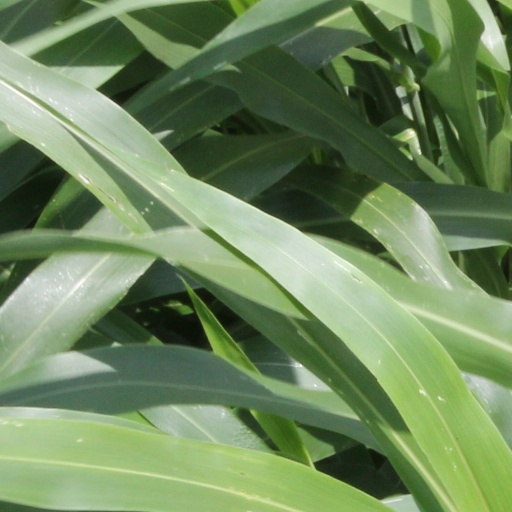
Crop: sorghum